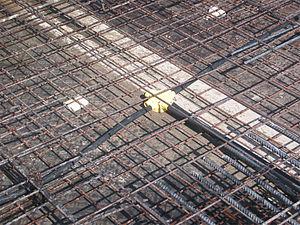
L'électricité existe depuis les débuts de l'univers qui est composé, selon des principes physiques, de « matière ». Son histoire vue par les hommes remonte aux débuts de l'humanité, car l'électricité est partout présente, très discrète la majorité du temps. Elle se manifeste parfois de manière très spectaculaire et brutale : par exemple sous forme d'éclairs associés au tonnerre et à des destructions.